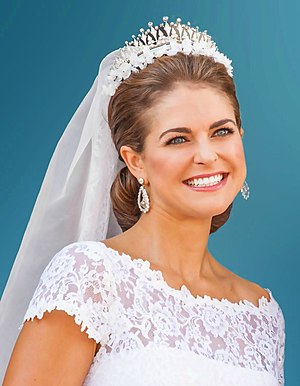
Prinsesse Madeleine af Sverige
Prinsesse Madeleine 2013
Prinsesse Madeleine, Hertuginde af Hälsingland og Gästrikland er prinsesse af Sverige, hertuginde af Hälsingland og Gästrikland og tredje og yngste barn af kong Carl 16. Gustav og dronning Silvia.